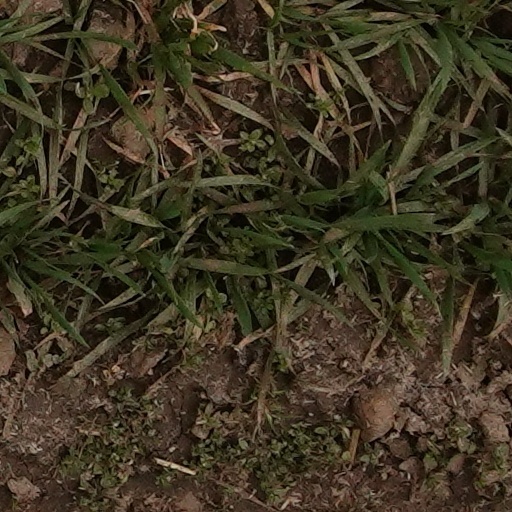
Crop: wheat